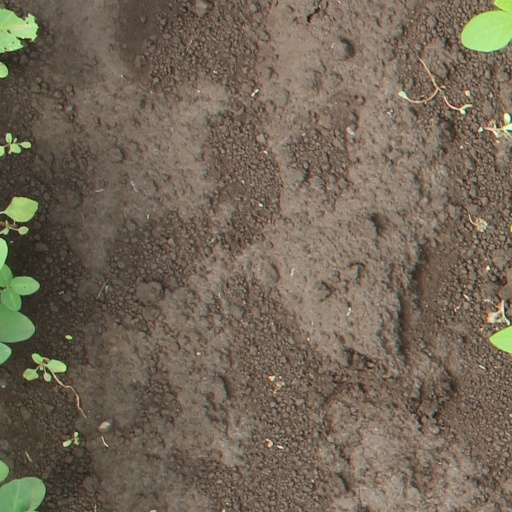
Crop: soybean